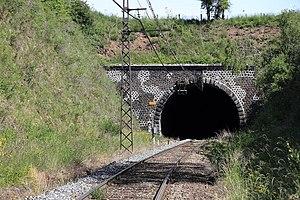
Tête sud du tunnel du col de Mallet en juin 2011, Cantal, France.
La ligne de Béziers à Neussargues, aussi appelée ligne des Causses, est une ligne de chemin de fer française qui relie Béziers près de la côte languedocienne à Neussargues dans le département du Cantal, via Millau et les étendues caussenardes.
La gare de Talizat est une ancienne gare ferroviaire française de la ligne de Béziers à Neussargues, située sur le territoire de la commune de Talizat, dans le département du Cantal en région Auvergne-Rhône-Alpes. Elle se situe à environ deux kilomètres du bourg.